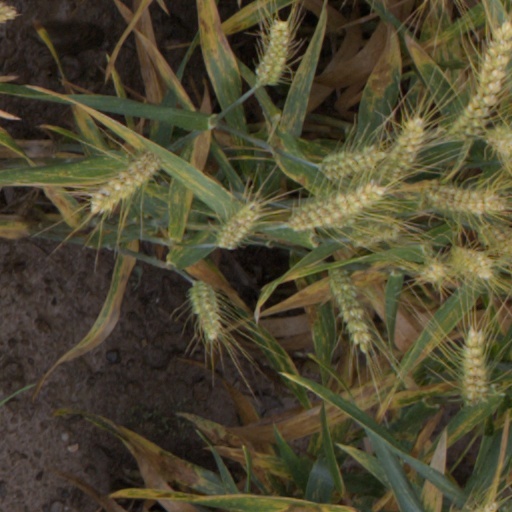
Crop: wheat